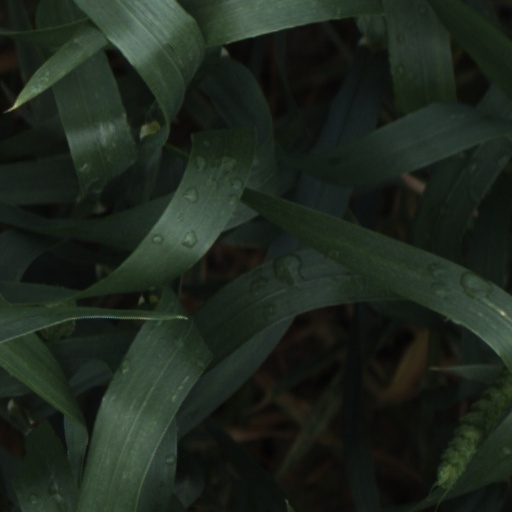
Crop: wheat